Los Candelarias Chapel

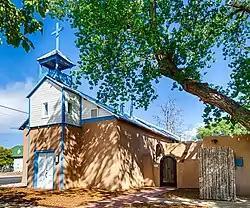
The chapel in 2012

The Los Candelarias Chapel, also known as the San Antonio Chapel, is a historic building in Albuquerque, New Mexico. The chapel was built in 1888 to serve the community of Los Candelarias, one of several outlying plazas spread along the Rio Grande in the vicinity of the main plaza at Old Town Albuquerque. It is one of the only surviving buildings from the no-longer-extant plaza. The building remained in use as a chapel until the 1950s and was subsequently converted into an artist's studio and then a private residence. It was listed on the New Mexico State Register of Cultural Properties in 1983 and the National Register of Historic Places in 1984.